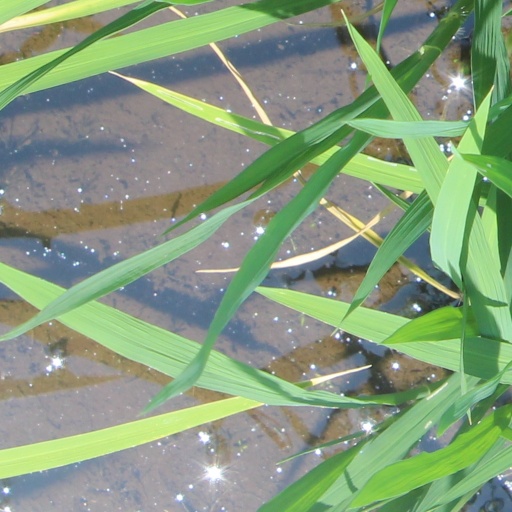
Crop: rice